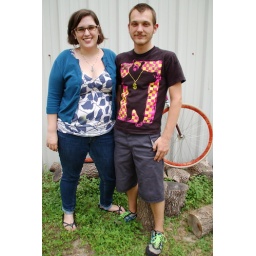
the cute couple in front of hunter's fab bike